Urban Renewal Authority

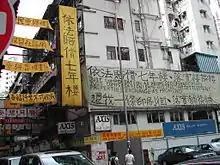
Banners posted all over Lee Tung Street protesting the demolition.

The H15 Concern Group was formed to save the wedding card shops and produced an alternative plan called the "dumbbell proposal" which retained the signature tong lau (Chinese walk-up buildings). This plan later received a Silver Award from the Institute of Planners. The URA faced criticism when demolition of the area began three weeks before the Town Planning Board was set to consider the concern group's alternative proposal, with URA chairman Barry Cheung Chun-yuen being driven out of the area by upset locals. One resident, a former shopowner, staged a hunger strike after the bulldozers moved in earlier than anticipated and was hospitalised after four days.